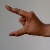
The image shows a hand gesture representing the letter 'Z' in Indian Sign Language.